Lyceum Theatre (Broadway)

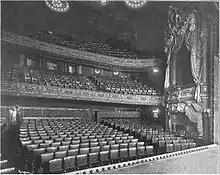
Auditorium

The auditorium has an orchestra level, boxes, two balconies, and a stage behind the proscenium arch. The auditorium's width is greater than its depth, and the space is designed with plaster decorations in high relief. The Lyceum's auditorium generally has plain plaster walls, and much of the decoration is concentrated on the proscenium and boxes. The juxtaposition of plain walls and ornamented openings was intended to draw the audience's attention toward the stage. The auditorium took up about one-third of the entire theater building.